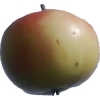
Label: Apple 11